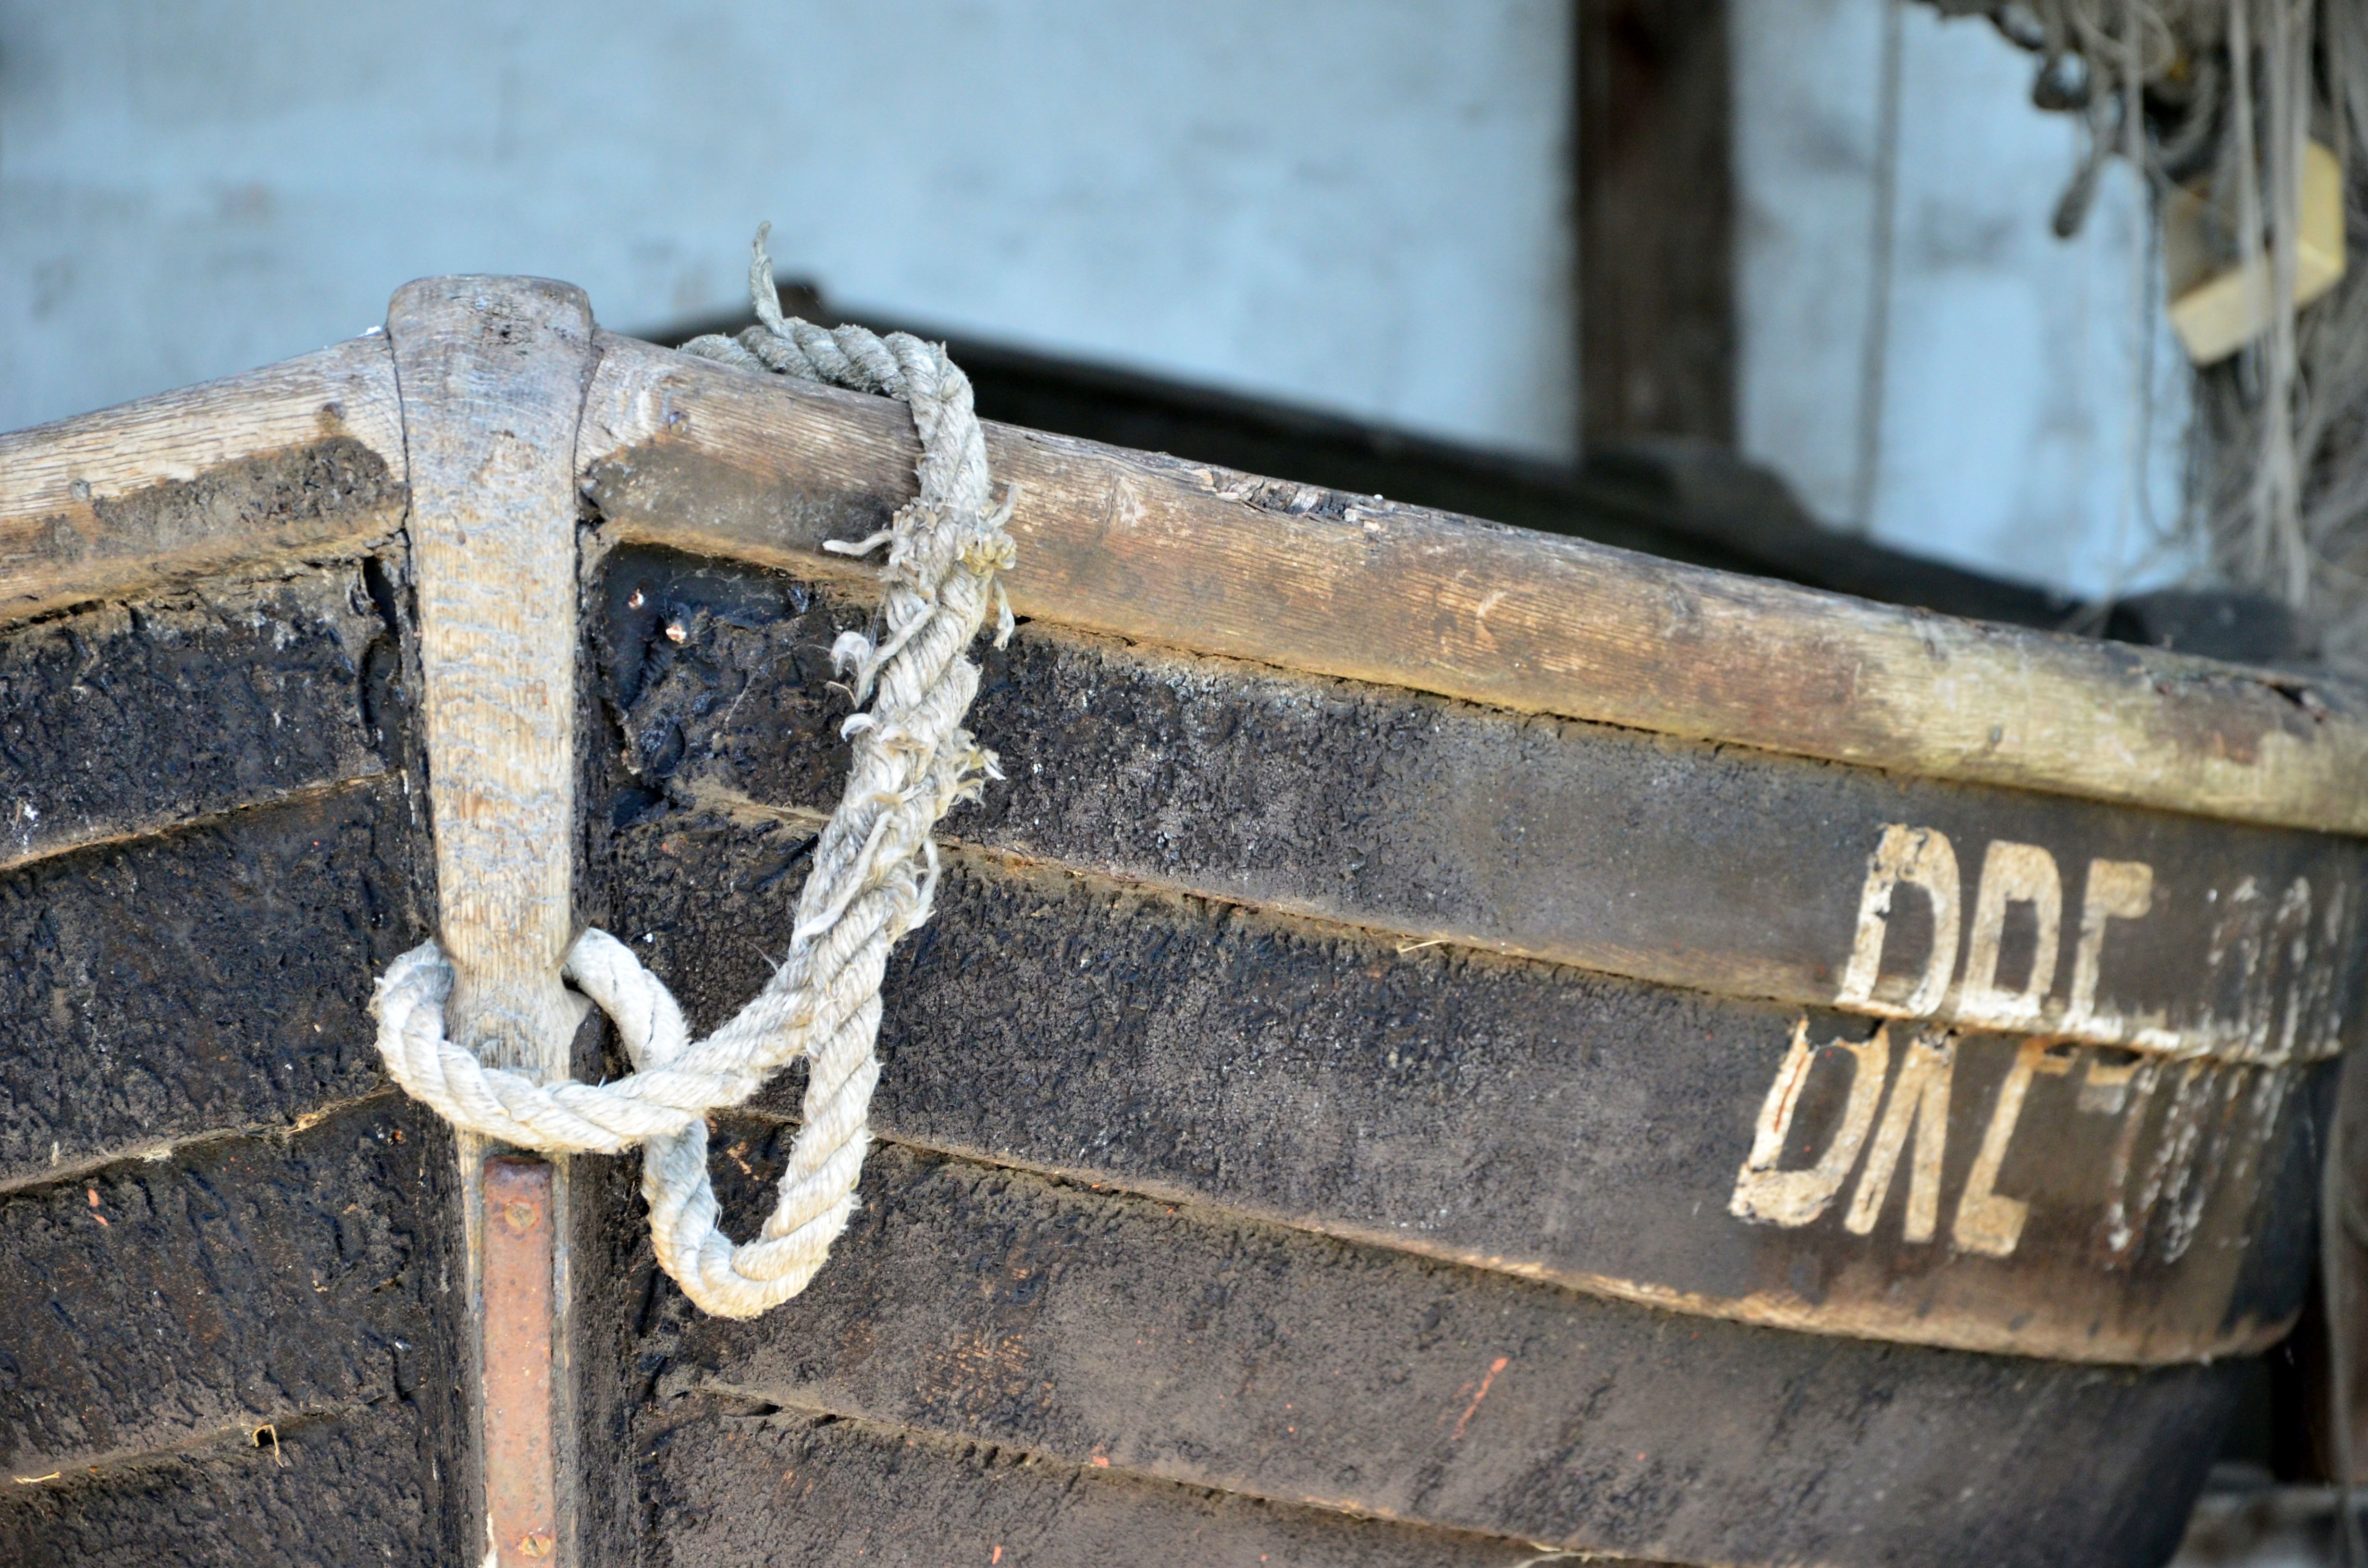
coast, water, wood, wheel, lake, bicycle, boot, rust, vehicle, metal, material, rowing boat, boats, denmark, iron, waters, usedom, dar, zingst, baltic sea, fehmarn, wooden boats, rugen